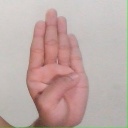
अक्षर: ब